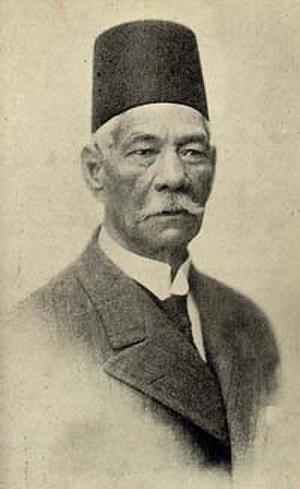
L'histoire de l'Égypte sous les Alaouites est une période de réformes et de modernisations accélérées qui ont permis à l'Égypte de devenir un des pays les plus développés en dehors de l'Europe. Cependant, ces efforts ont entrainé des dépenses gouvernementales excessives qui ont conduit l'État à la faillite et à la dépendance progressive du Royaume-Uni. Avec l'affaiblissement de ce dernier après les deux guerres mondiales, les mouvements patriotiques et démocratiques égyptiens montèrent en puissance et finirent par obtenir l'indépendance, puis l'abdication du roi et la proclamation de la République arabe d'Égypte.
Le royaume d'Égypte est le régime politique en vigueur en Égypte de 1922 à 1953. Le royaume a été créé en 1922 lorsque le gouvernement britannique a reconnu l'indépendance de l'Égypte. Le sultan Fouad Iᵉʳ devint ainsi le premier roi du nouvel État. Farouk succéda à son père en 1936.
Saad Zaghloul, né probablement en juillet 1858 et mort le 23 août 1927 au Caire, est un Pacha et homme politique égyptien.